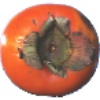
Label: kaki